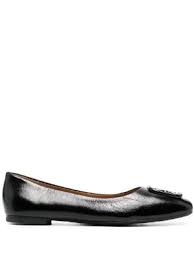
Label: Ballet Flat